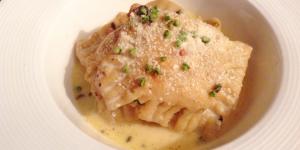
raviolis rellenos de ricotta